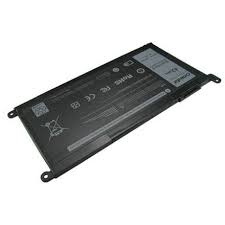
Waste category: battery